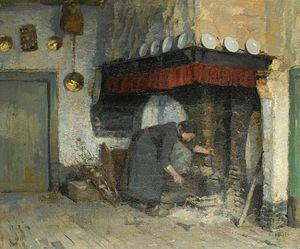
Emanuel Samson van Beever était un peintre néerlandais.